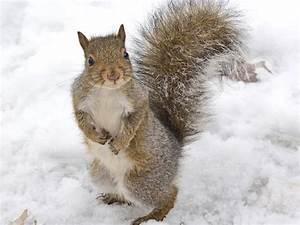
squirrel